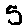
Label: 5